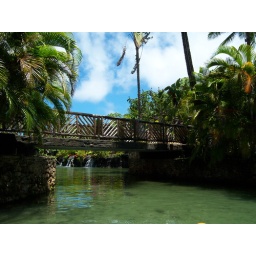
Day 2 - Polynesian Cultural Center. This is a bridge going over the river between two of the villages.